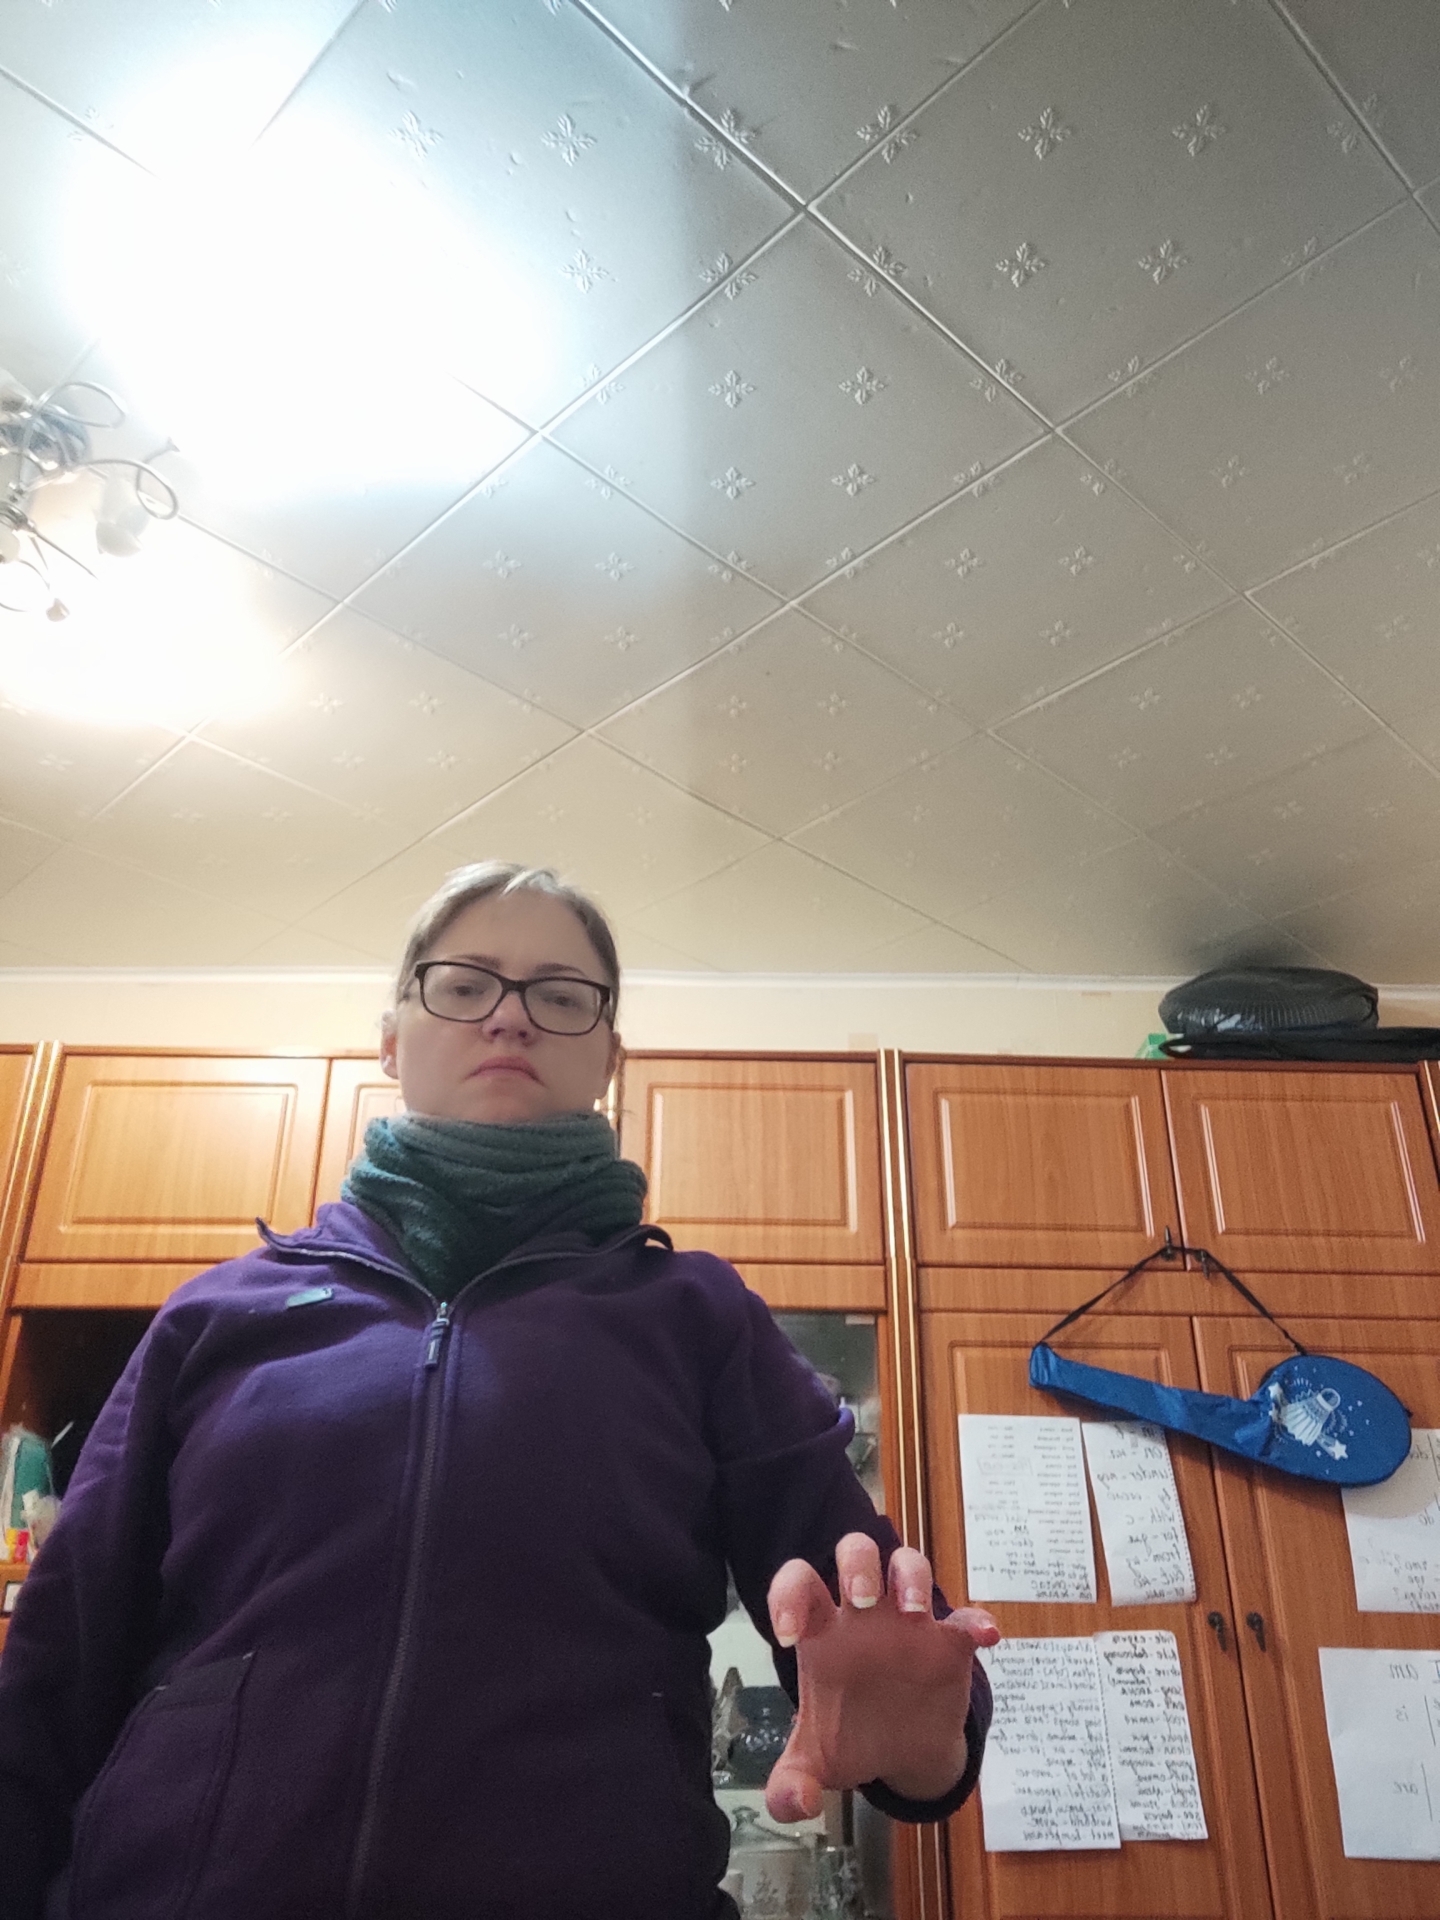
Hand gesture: grabbing